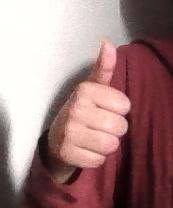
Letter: aleff